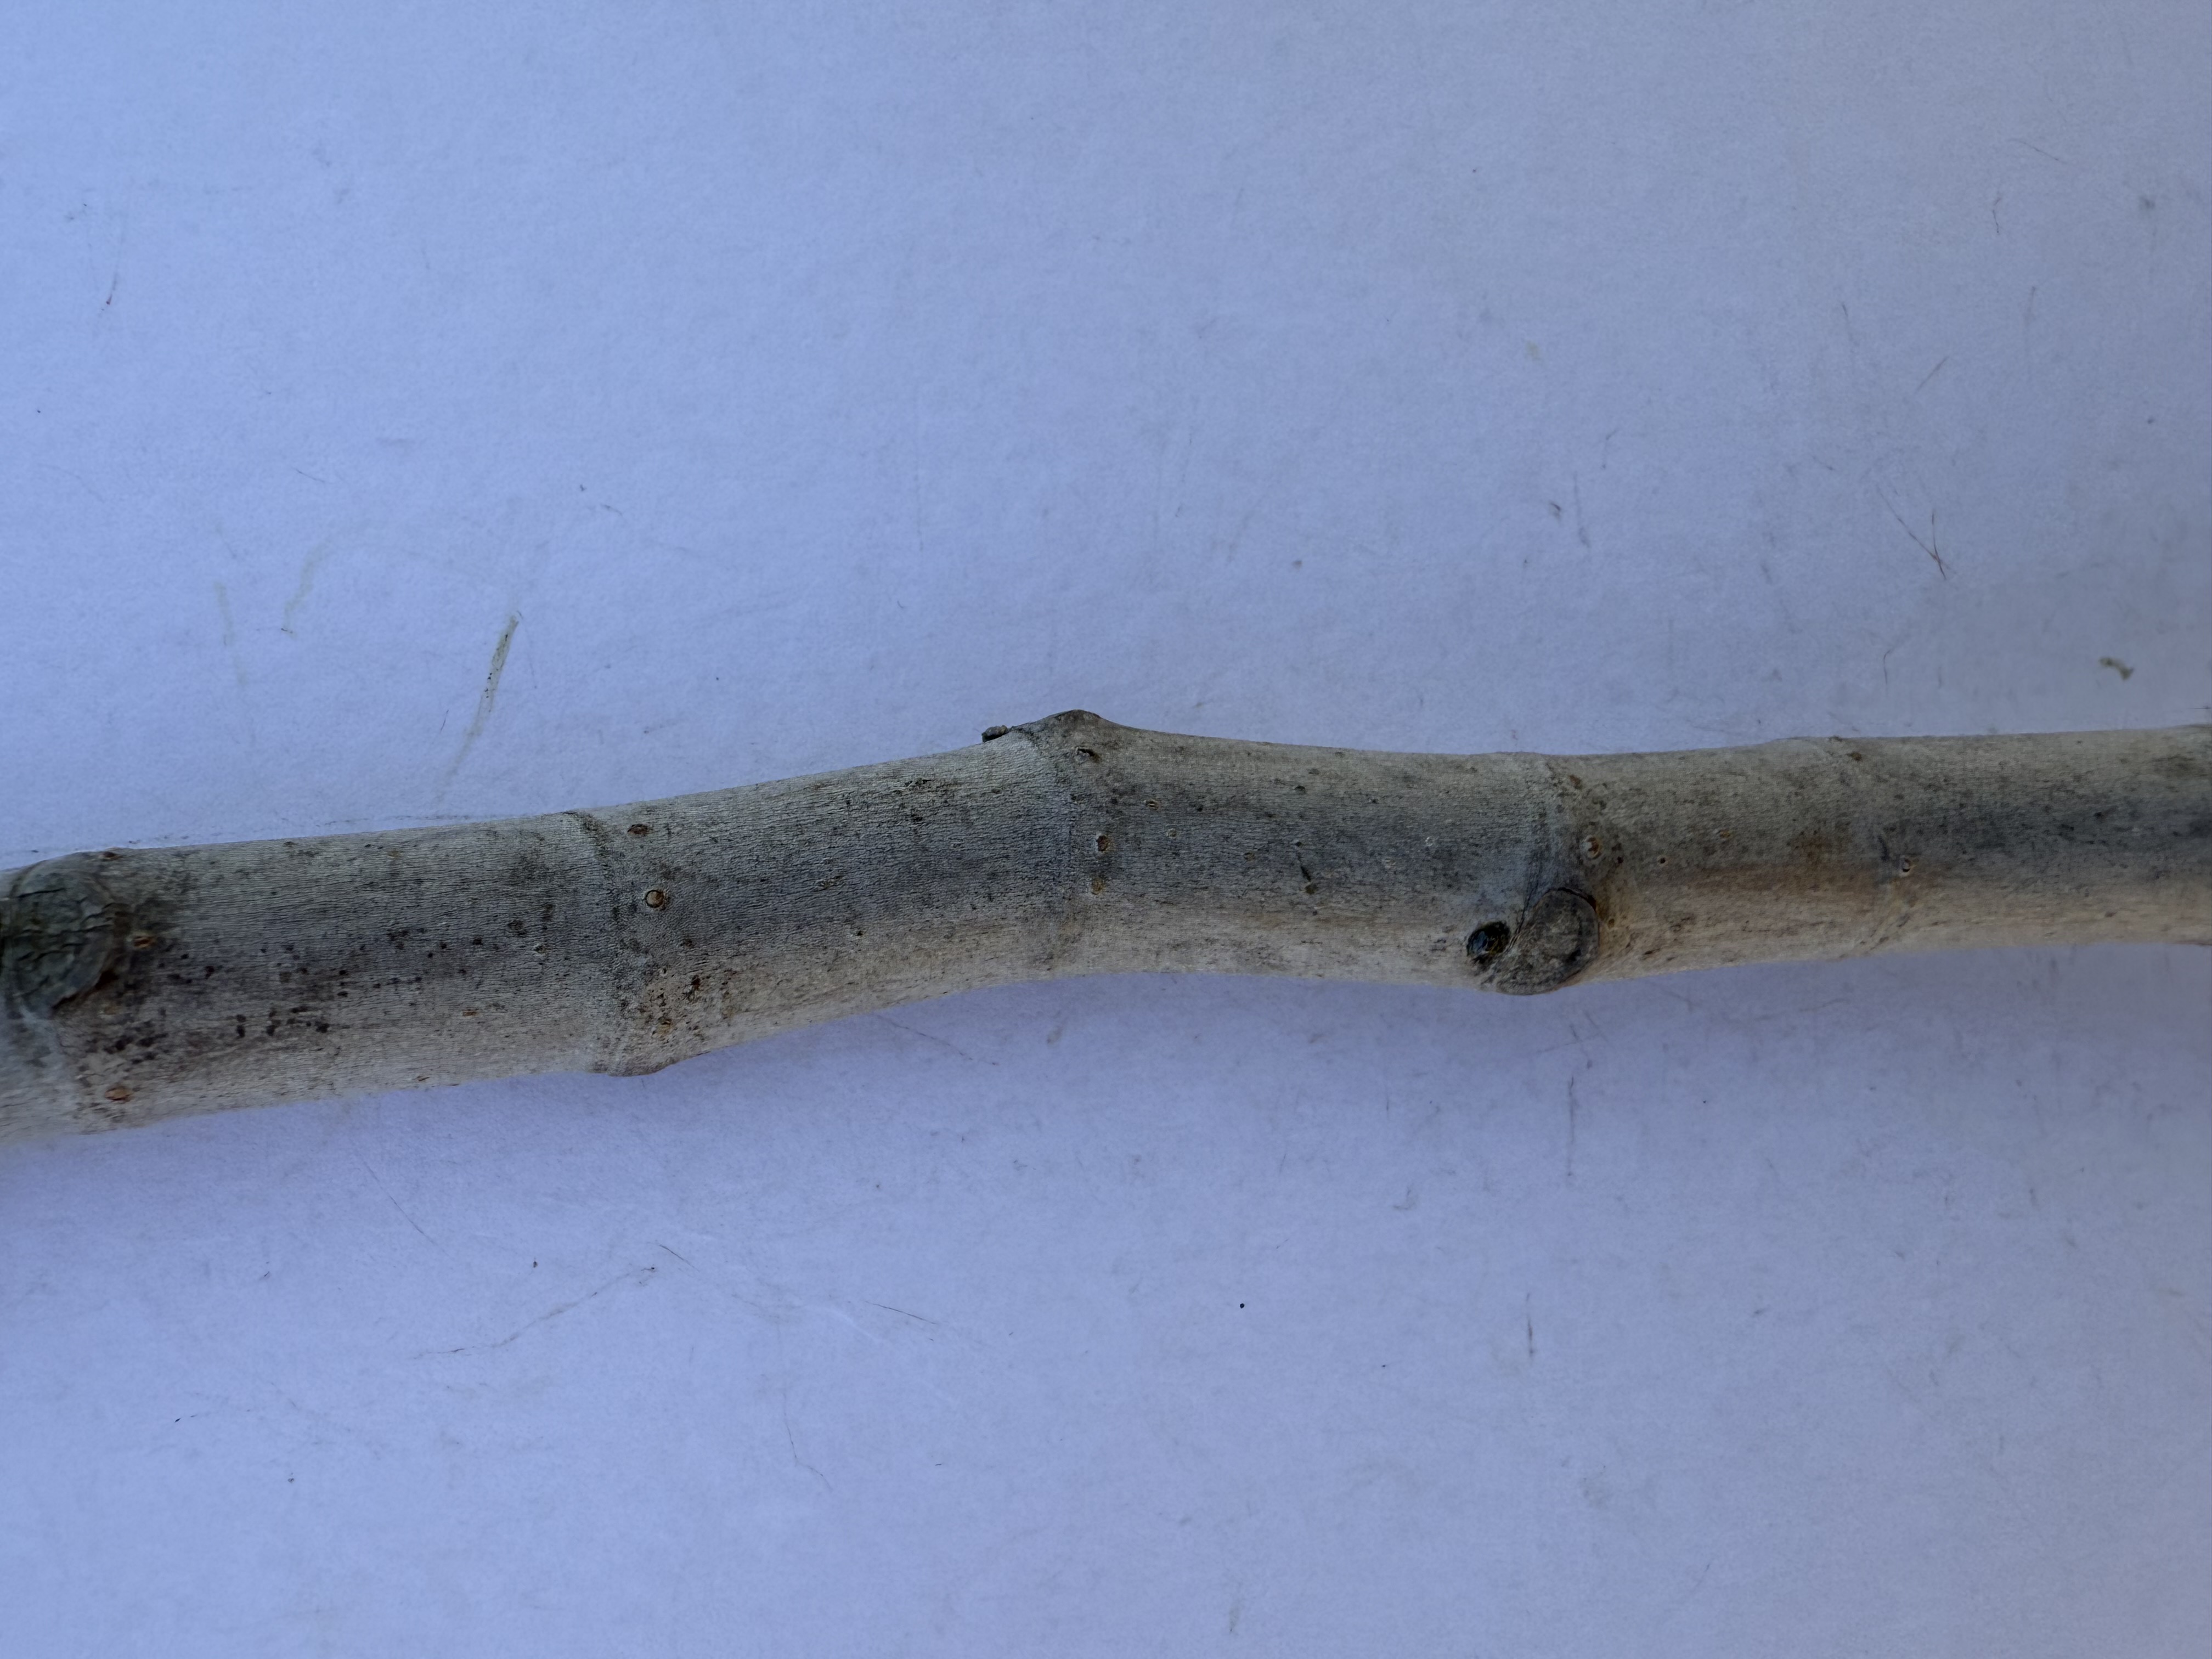
Variety: Bardacik Fig